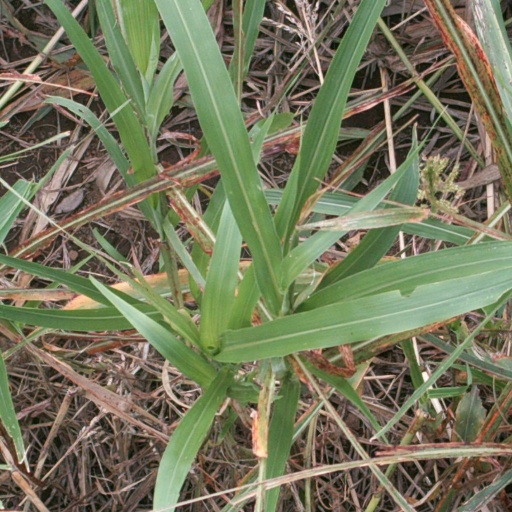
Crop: sorghum